Becca Balint

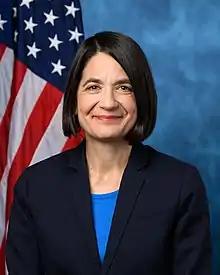
Official portrait, 2023

Rebecca A. Balint (born May 4, 1968) is an American politician who is a member of the United States House of Representatives from Vermont's at-large congressional district as a member of the Democratic Party. She served as a member of the Vermont Senate from Windham County from 2015 to 2023, as majority leader from 2017 to 2021, and as president pro tempore from 2021 to 2023.